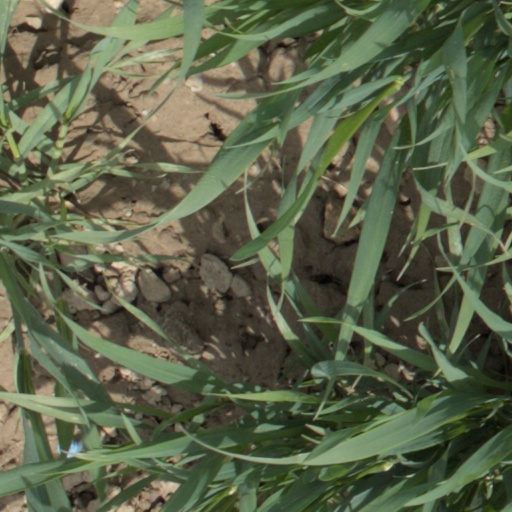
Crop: wheat